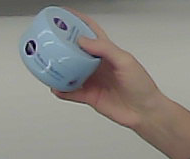
Product: nivea_baby